College of Engineering Karunagappally

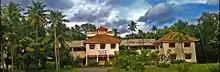
CEK in 2000s

The initial functioning of the college was from temporary premises in three rooms of at a hall in Karunagappally town. Later it is shifted to a government godown in Karunagappally. The college was officially inaugurated by the Chief Minister of Kerala E. K. Nayanar, two years after its establishment, on 4 February 2001. The college moved to a permanent campus in 2006 at Thodiyoor Gramapanchayathu, with the foundation stone of the administrative block laid by Minister of Education Nalakath Soopy on 12 February 2004 in the presence of Rajan Babu MLA.